Jean-Paul Laumond

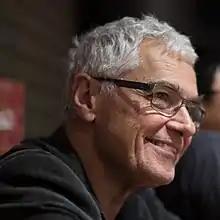
Laumond in 2018

Jean-Paul Laumond (1953 – 20 December 2021) was a French robotician, research director at the CNRS, member of the French Academy of Sciences and the French Academy of Technologies.